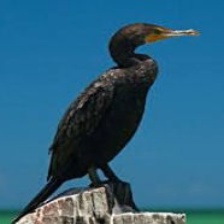
Species: DOUBLE BRESTED CORMARANT
Scientific name: PHALACROCORAX AURITUS